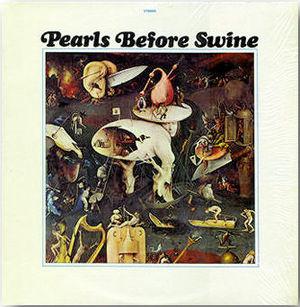
Pearls Before Swine est un groupe américain de folk psychédélique, fondé par Tom Rapp en 1965. Il a été actif jusqu'en 1974.